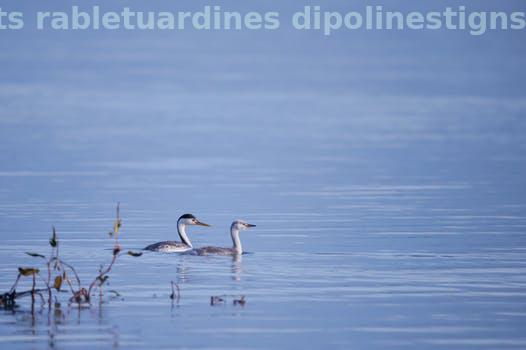
Label: Watermark